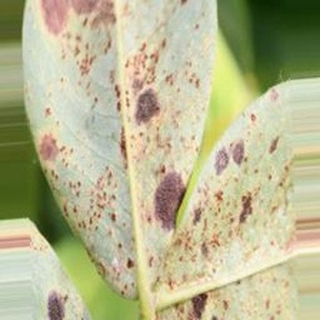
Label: groundnut_rust